Bridgemarsh Island

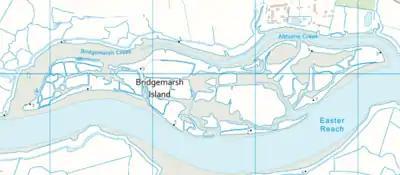
Map of Bridgemarsh Island

Farming was supplemented by industry with the island used as a source of clay. This led to the construction of a brickworks of which the chimney (at ) survives. A tramway linked these works to a quay that was used by Thames barges. Shortsightedly, no serious effort was made to maintain the sea wall. The flood of 1953 caused the end of regular occupation of the island, which is now a haven for wildlife and salt marsh flowers. It is owned by the Bridgemarsh Island Trust.